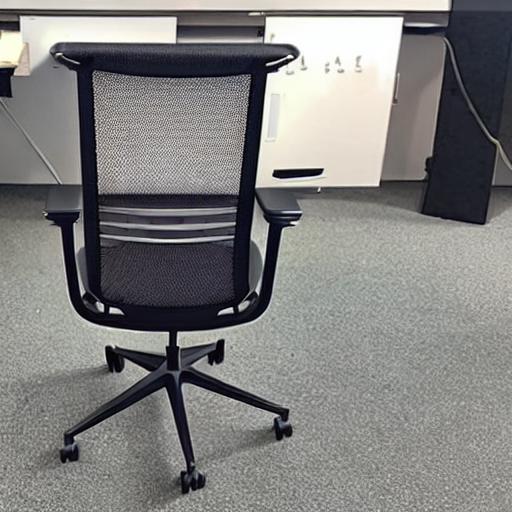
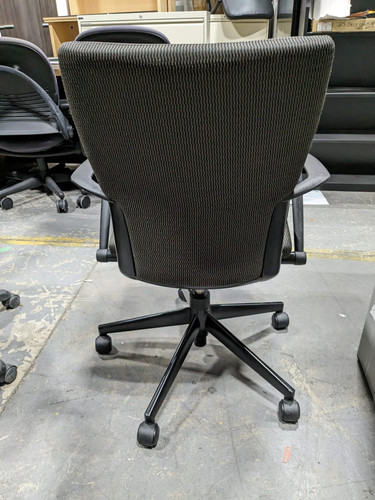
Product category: items_chair
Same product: no